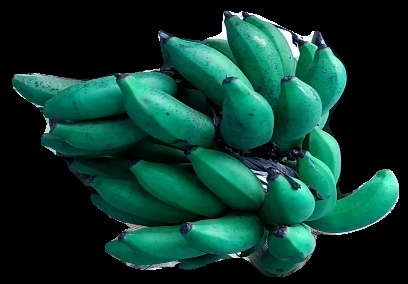
Variety: rasbale
Grade: grade3